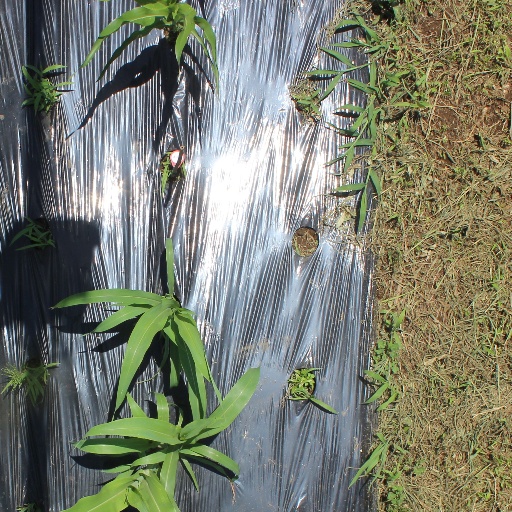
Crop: sorghum